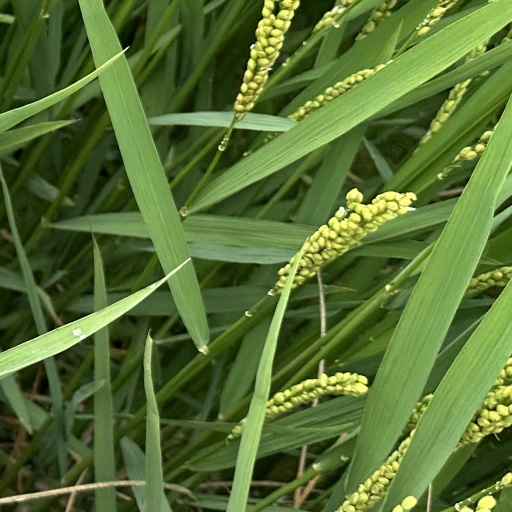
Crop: rice